Describe the emotion expressed in this image:  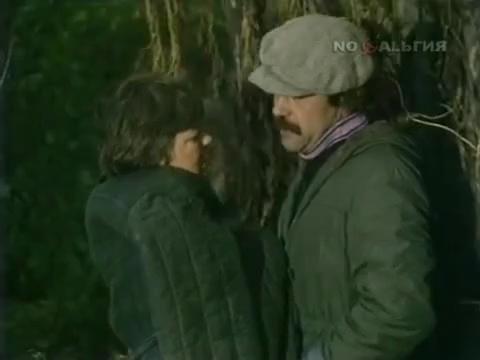
This person displays Suffering, valence and arousal with low intensity.